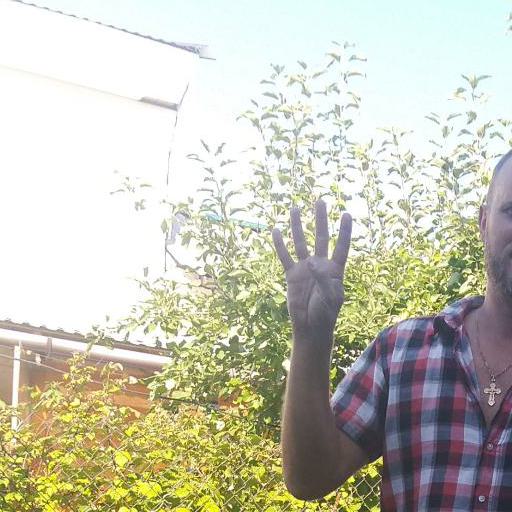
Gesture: four